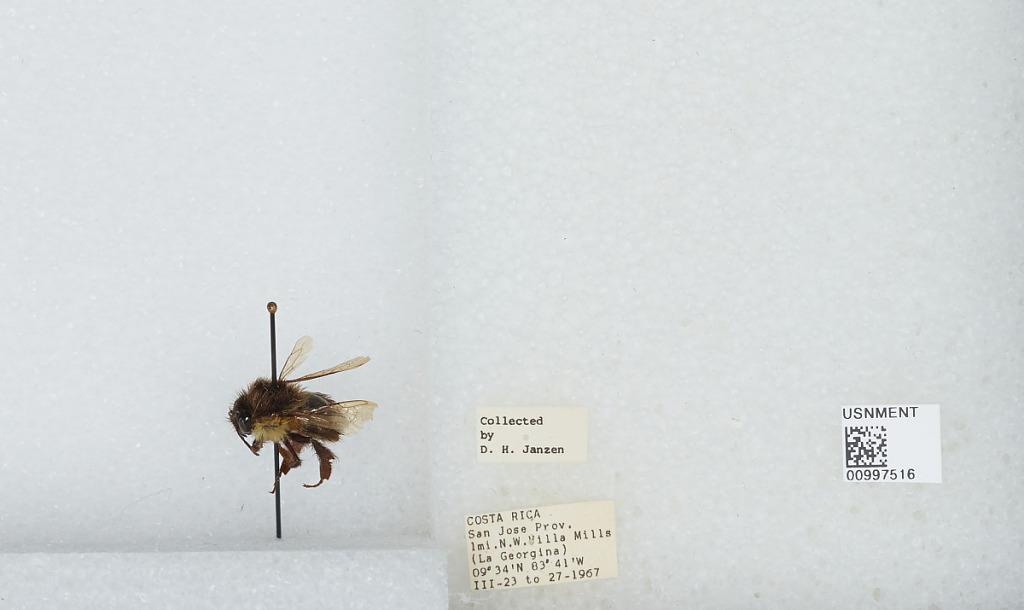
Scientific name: Bombus (Pyrobombus) ephippiatus (Say)
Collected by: D. Janzen
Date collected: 1967-3-23
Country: Costa Rica
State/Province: San Jose
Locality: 1 mile northwest of Villa Mills (La Georgina)
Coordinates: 9.5583, -83.7239